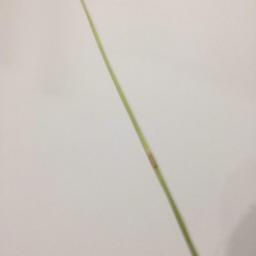
Label: Rice___Leaf_Blast